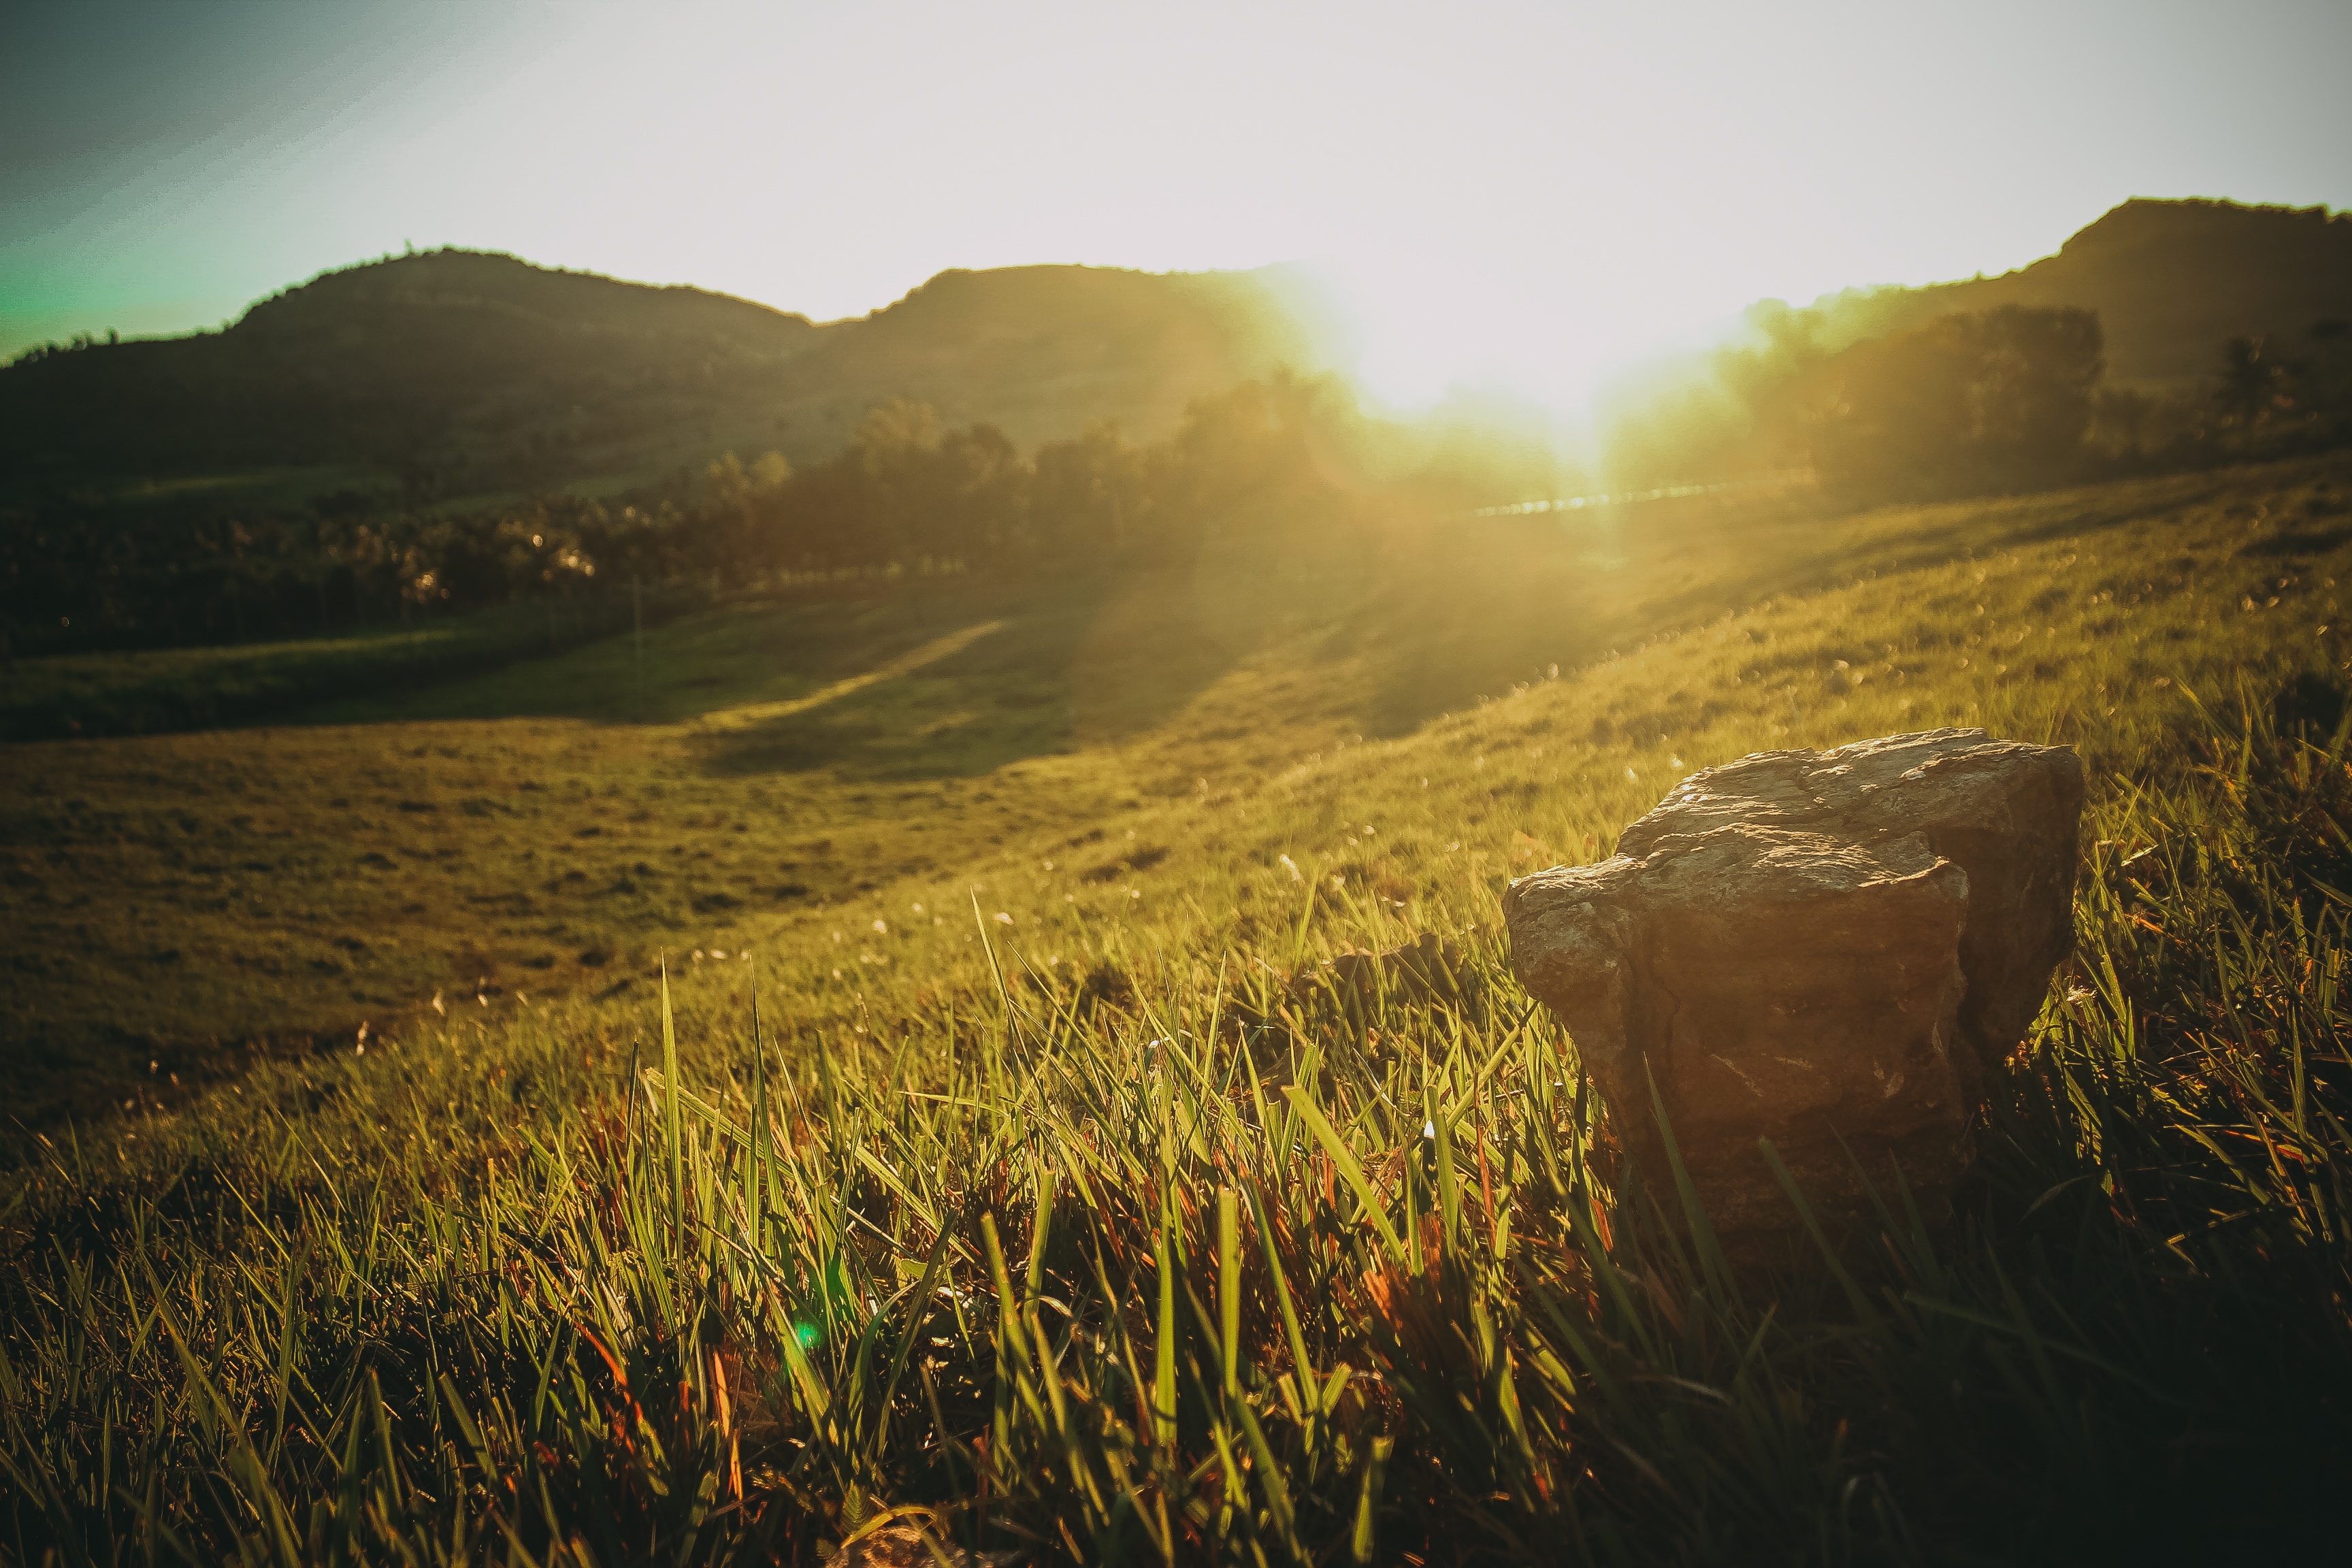
landscape, sea, coast, tree, nature, grass, horizon, mountain, light, cloud, sky, sun, sunrise, sunset, mist, field, meadow, sunlight, morning, leaf, hill, flower, dawn, dusk, evening, green, reflection, autumn, agriculture, terrain, rural area, atmospheric phenomenon, grass family, mountainous landforms